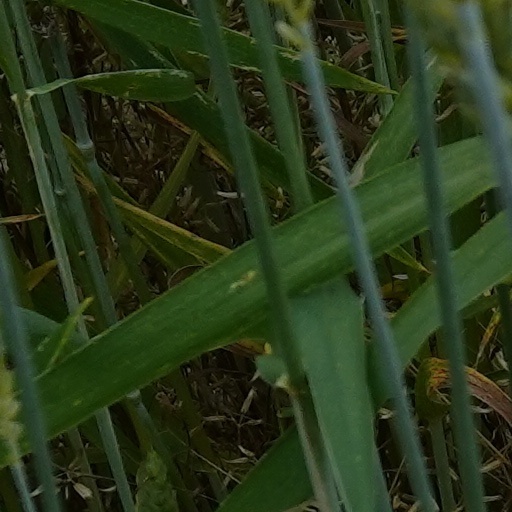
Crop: wheat